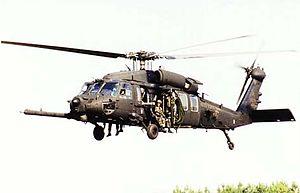
Le 160th SOAR
Ceci est la liste des aéronefs qui sont utilisés en 2013 dans les forces armées des États-Unis. La liste est d’abord découpée en fonction des branches de l’armée américaine puis en fonction du type d’appareil. Plusieurs interventions sur l'article n'ont pas tenu compte de la date.